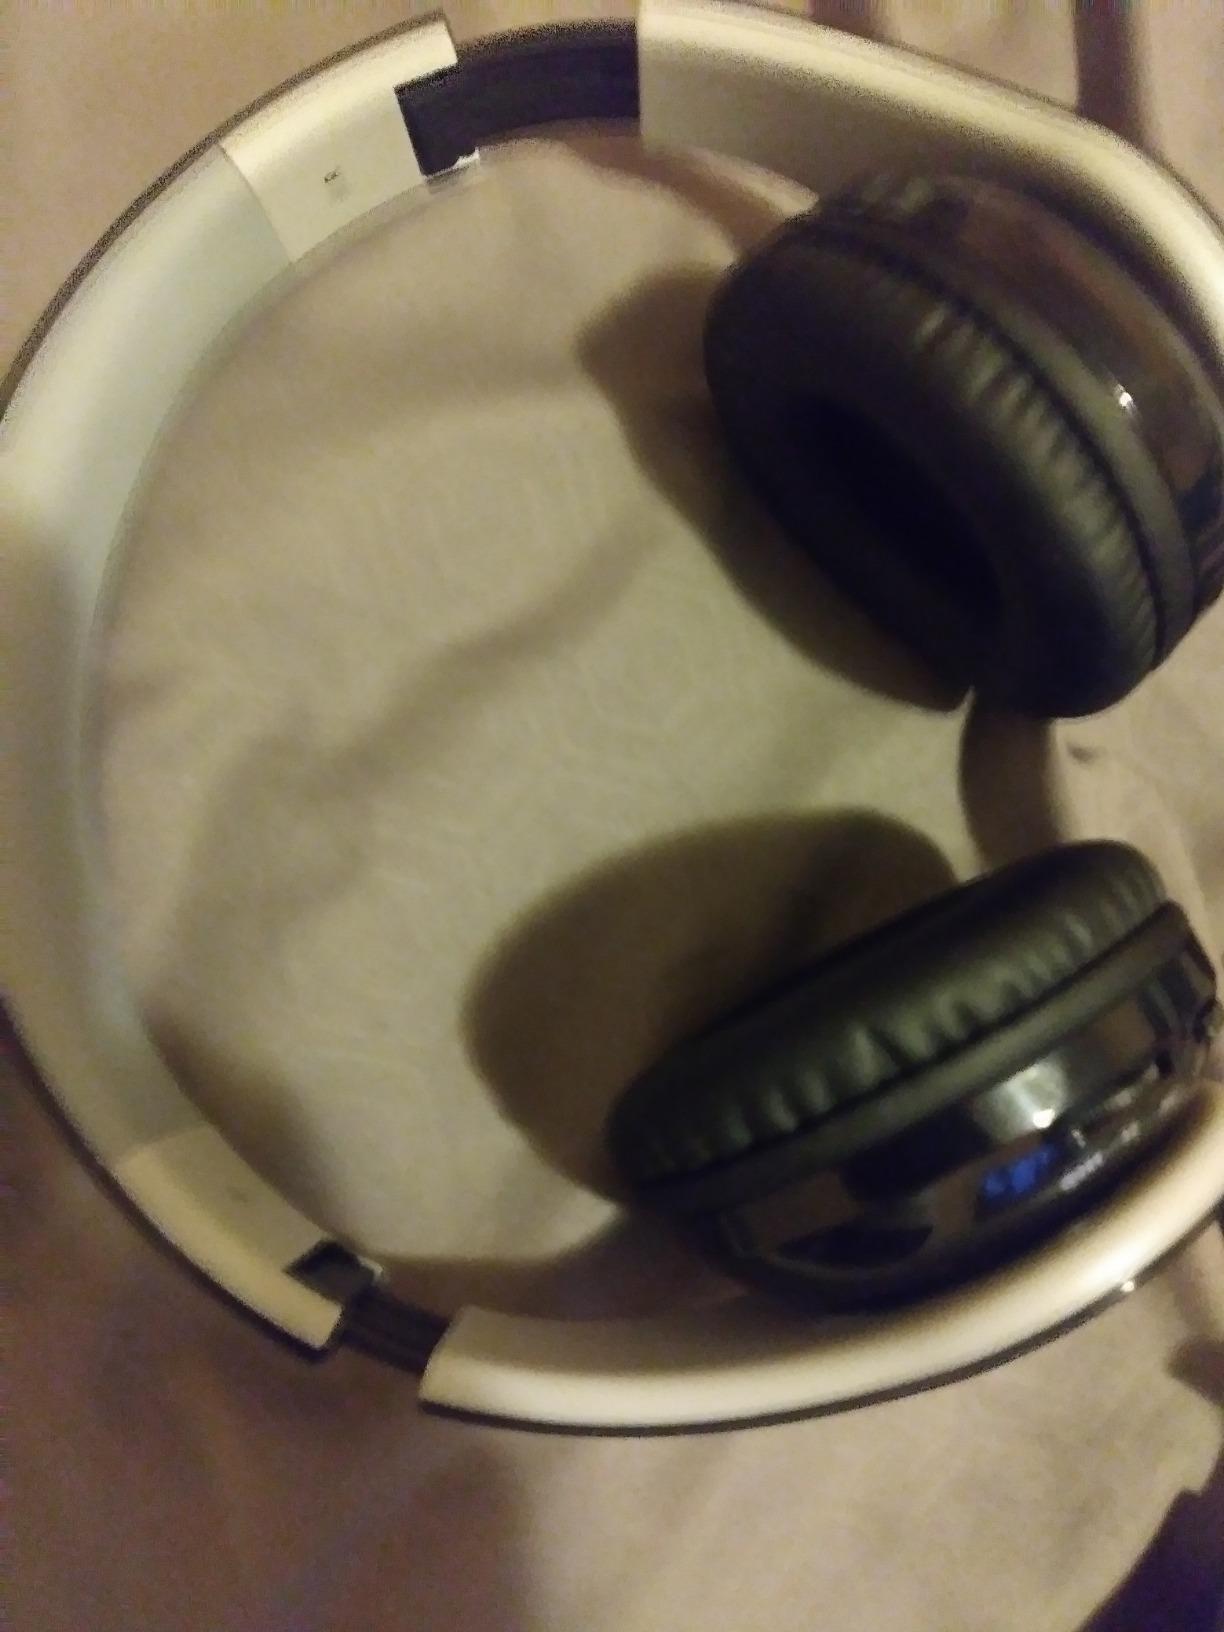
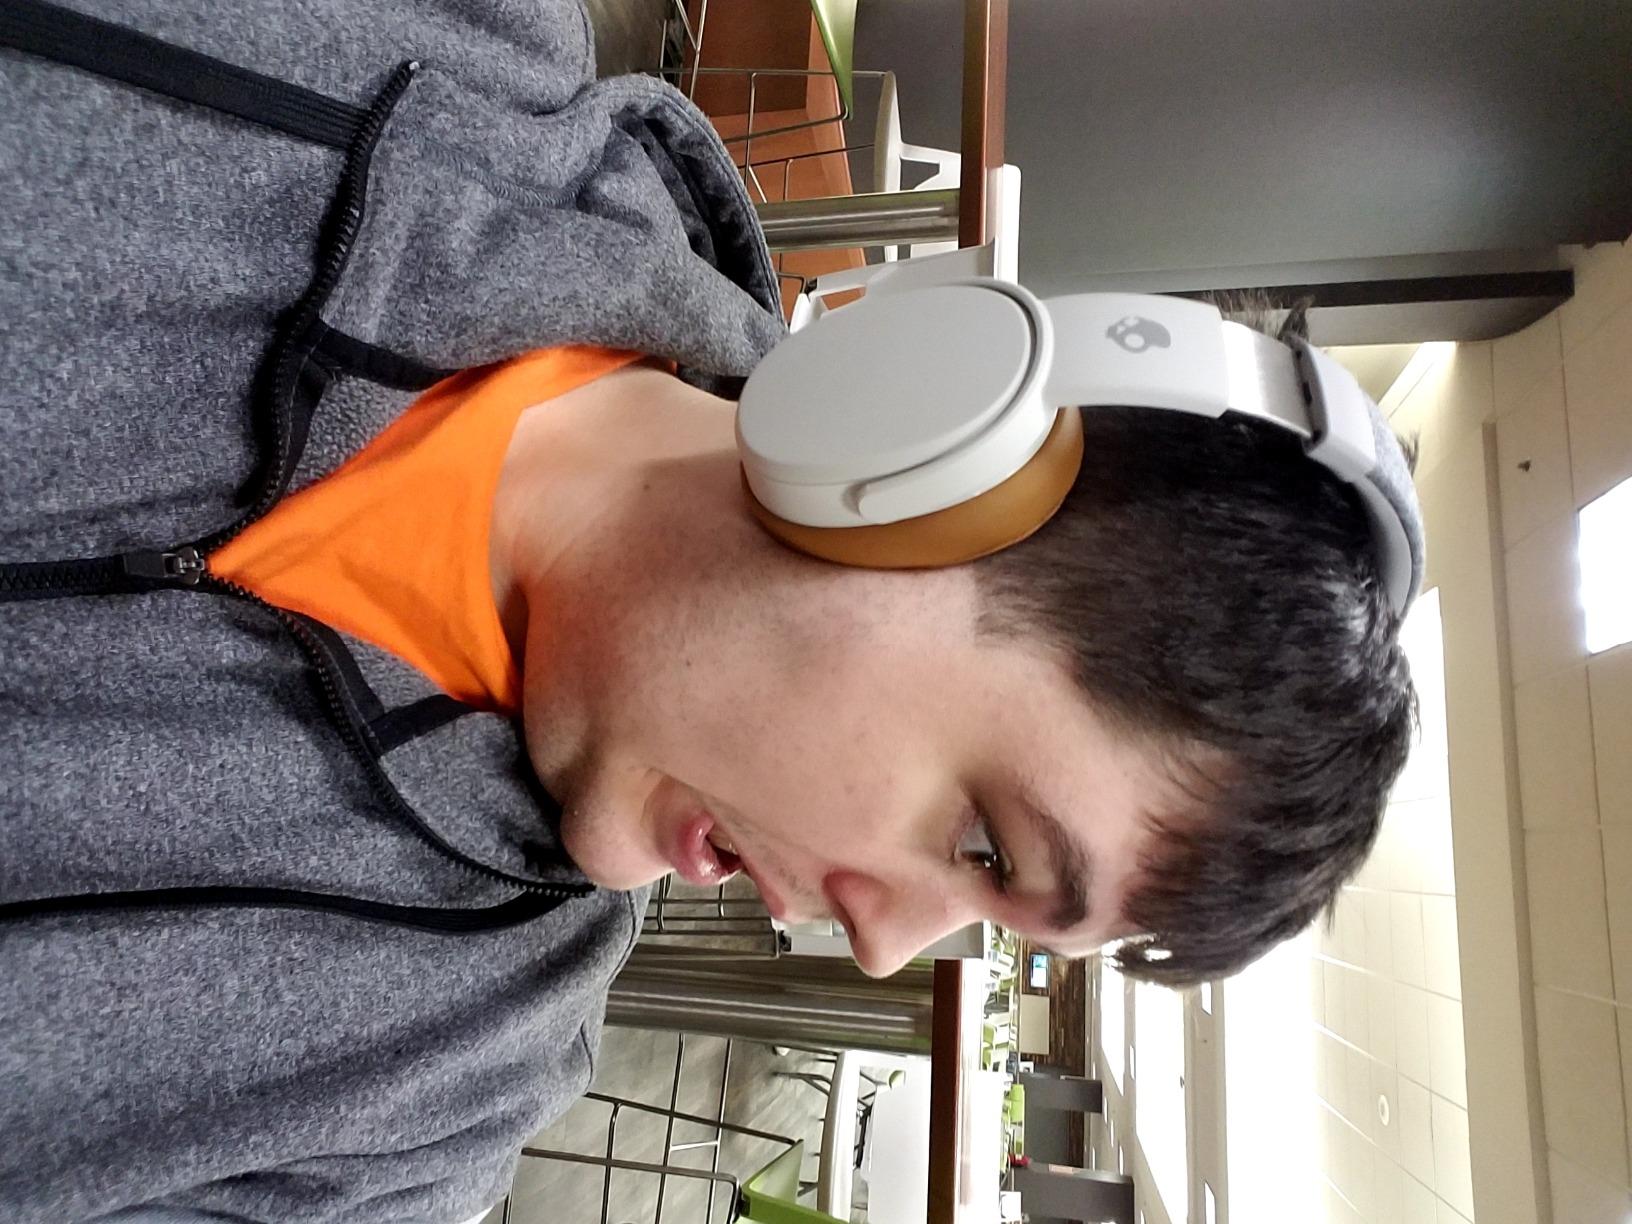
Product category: headphones
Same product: no